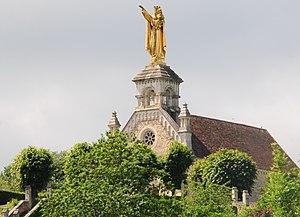
Le sentier de grande randonnée de pays du Val de Creuse est un itinéraire pédestre, long d’environ 108 km, qui parcourt les départements de l'Indre et de la Creuse.